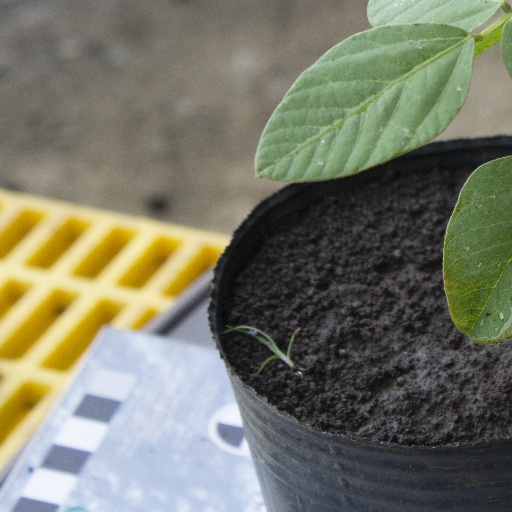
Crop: soybean